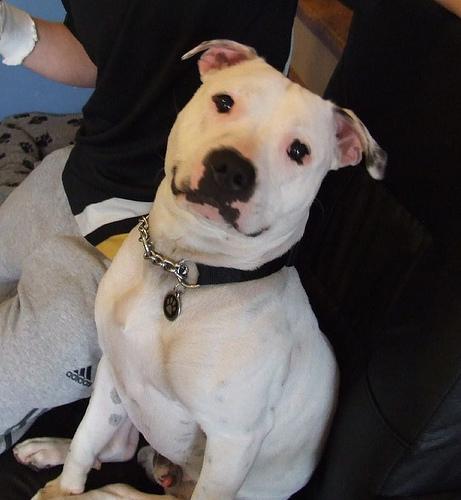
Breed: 203-n000015-Staffordshire_bullterrier